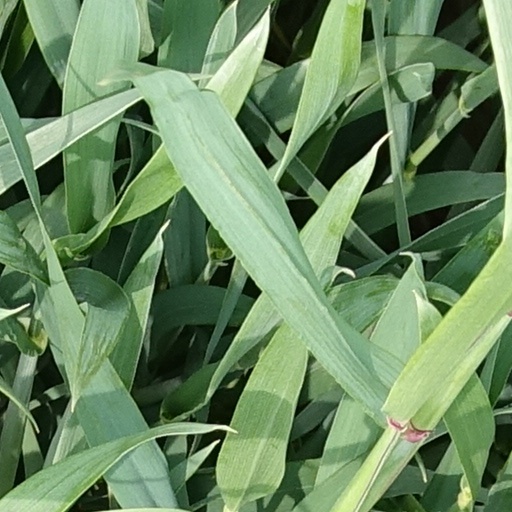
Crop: wheat